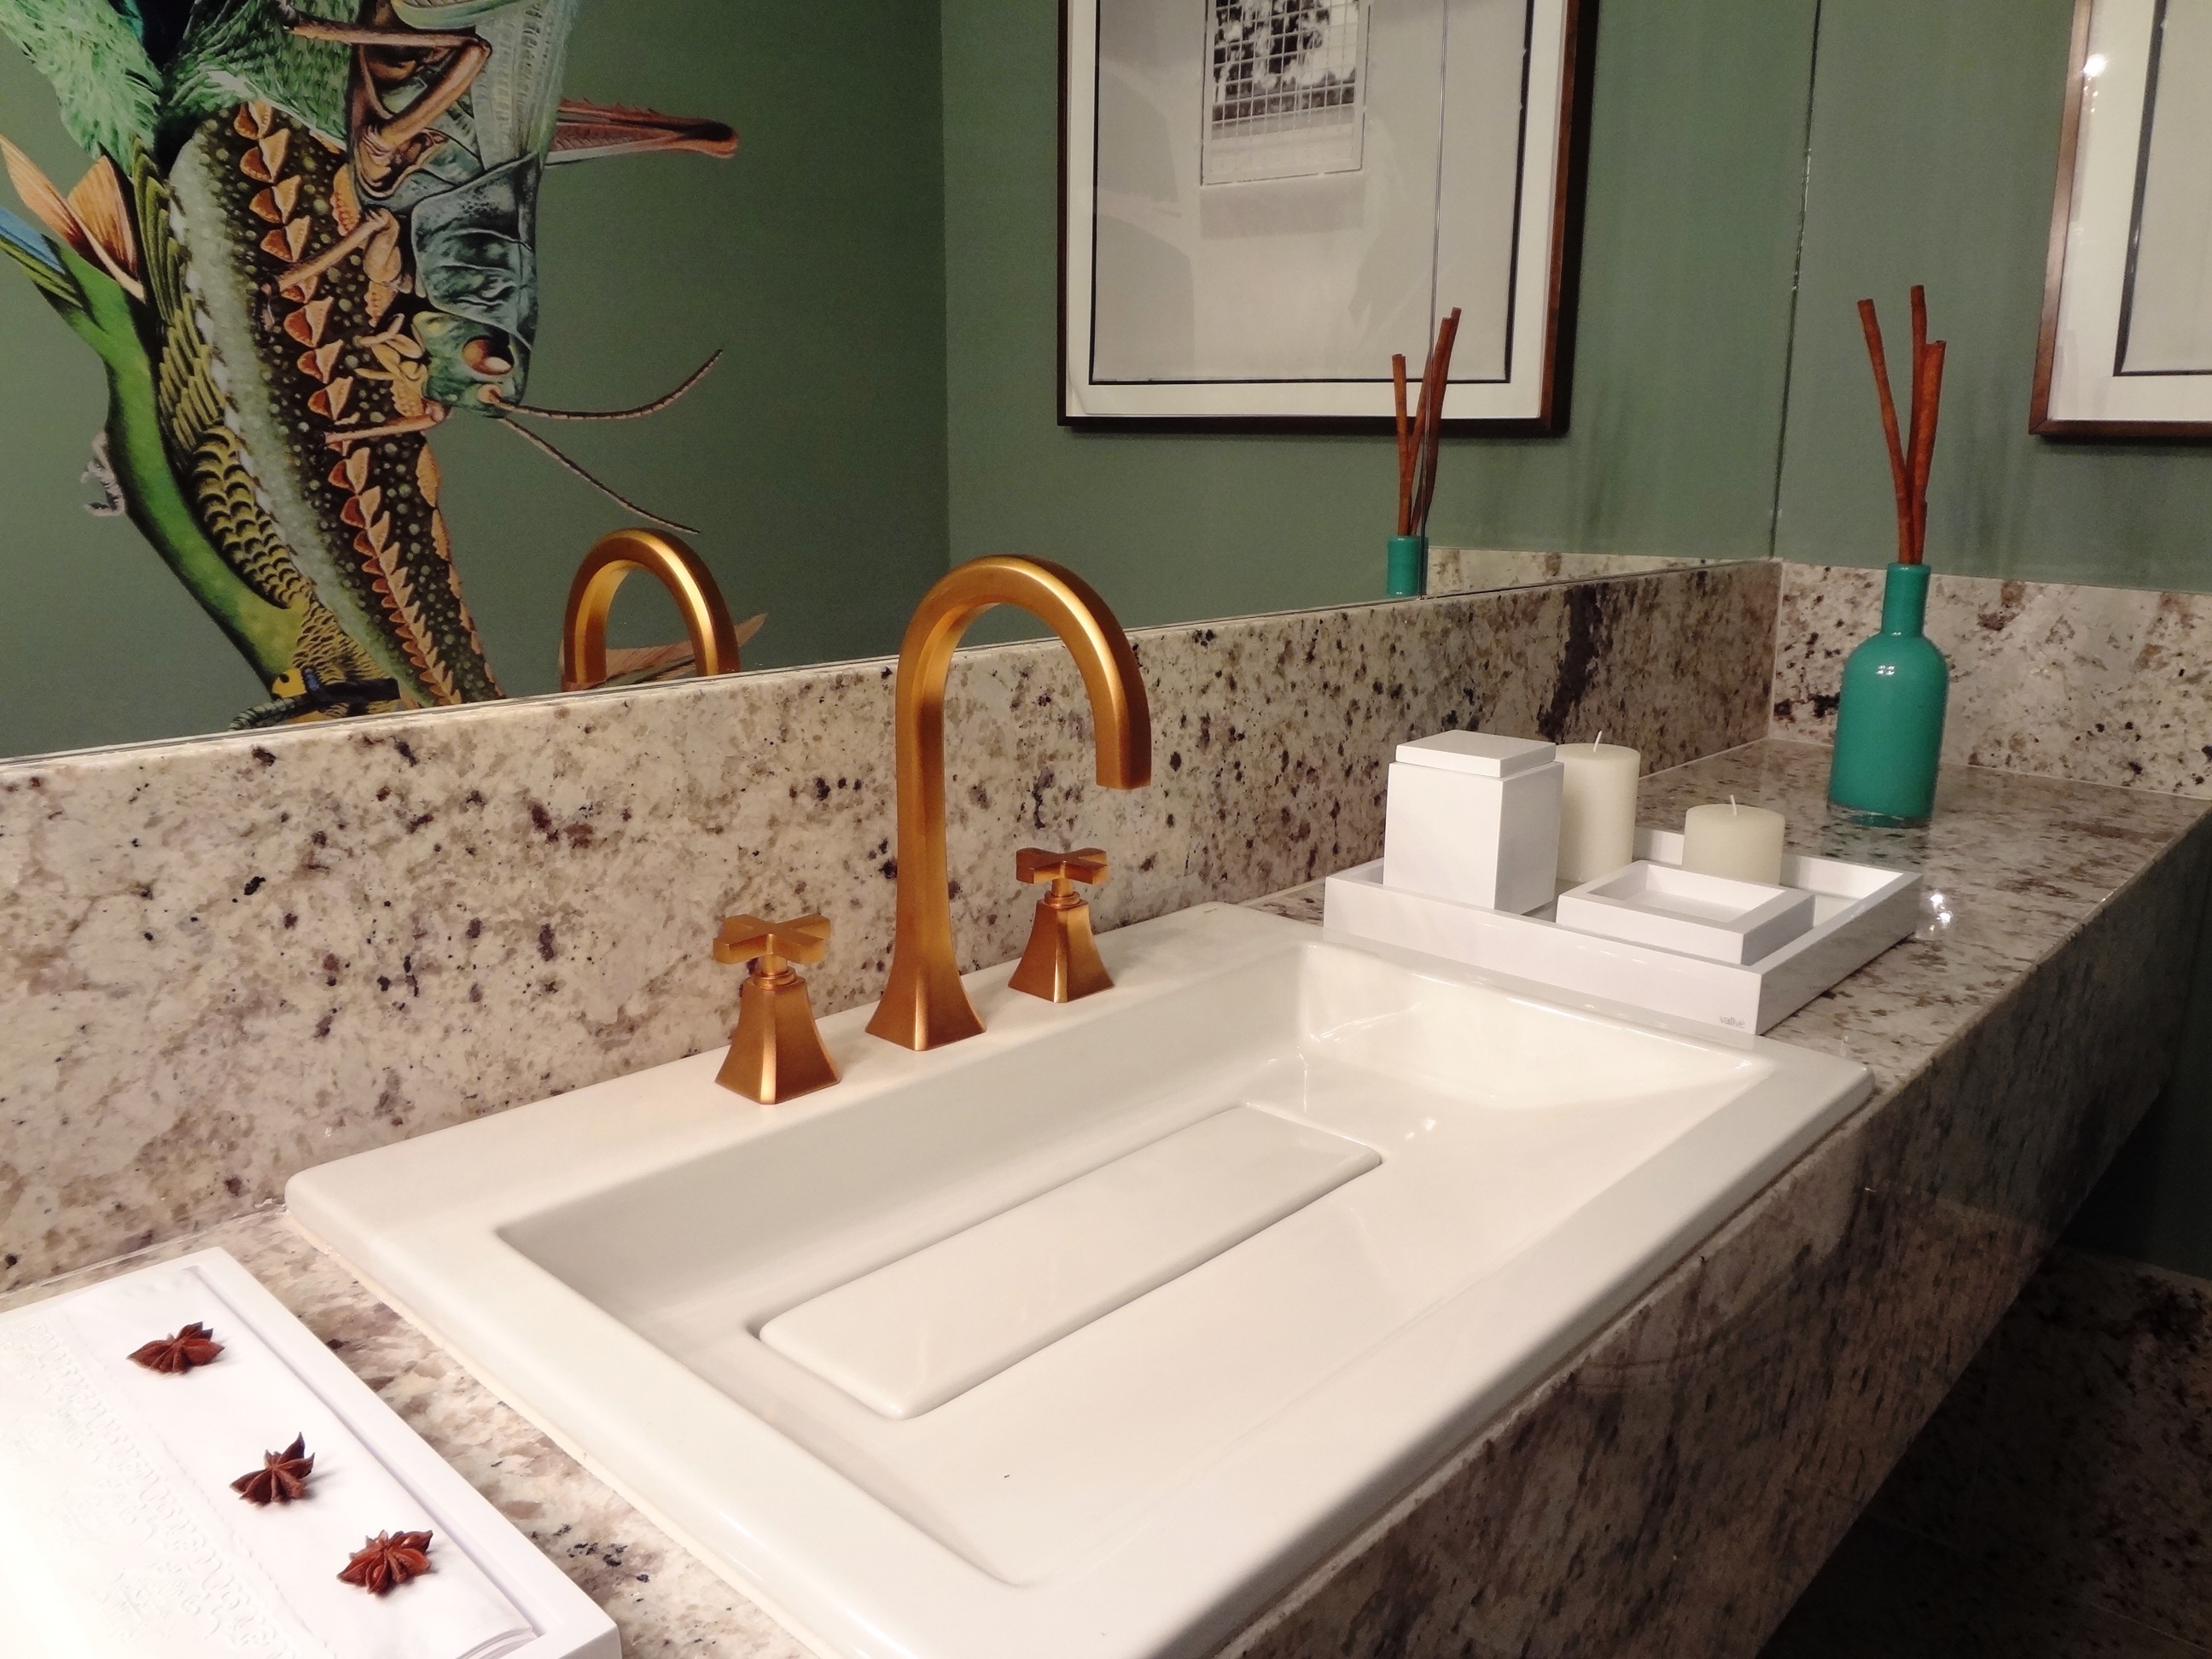
floor, home, sink, room, countertop, bathtub, bathroom, design, pia, estate, flooring, washbasin, plumbing fixture